Whispering City

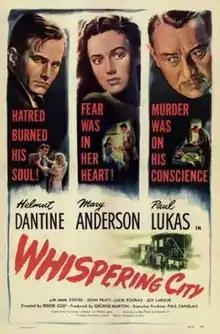
Theatrical release poster

Whispering City (also known as Crime City) is a 1947 Canadian black-and-white film noir directed by Fedor Ozep and starring Paul Lukas, Mary Anderson, and Helmut Dantine. It was filmed on location in Quebec City and Montmorency Falls, Quebec, Canada in both English and French.